Henry Cullen

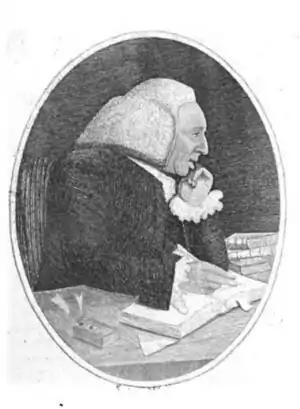
Henry Cullen by John Kay

Henry Cullen (1758 – 1790) was a British physician from Edinburgh, Scotland. He was chair and professor of medicine at the Royal Infirmary of Edinburgh. From 1776 until his death in 1790 he was a physician-in-ordinary to the Royal Infirmary of Edinburgh.